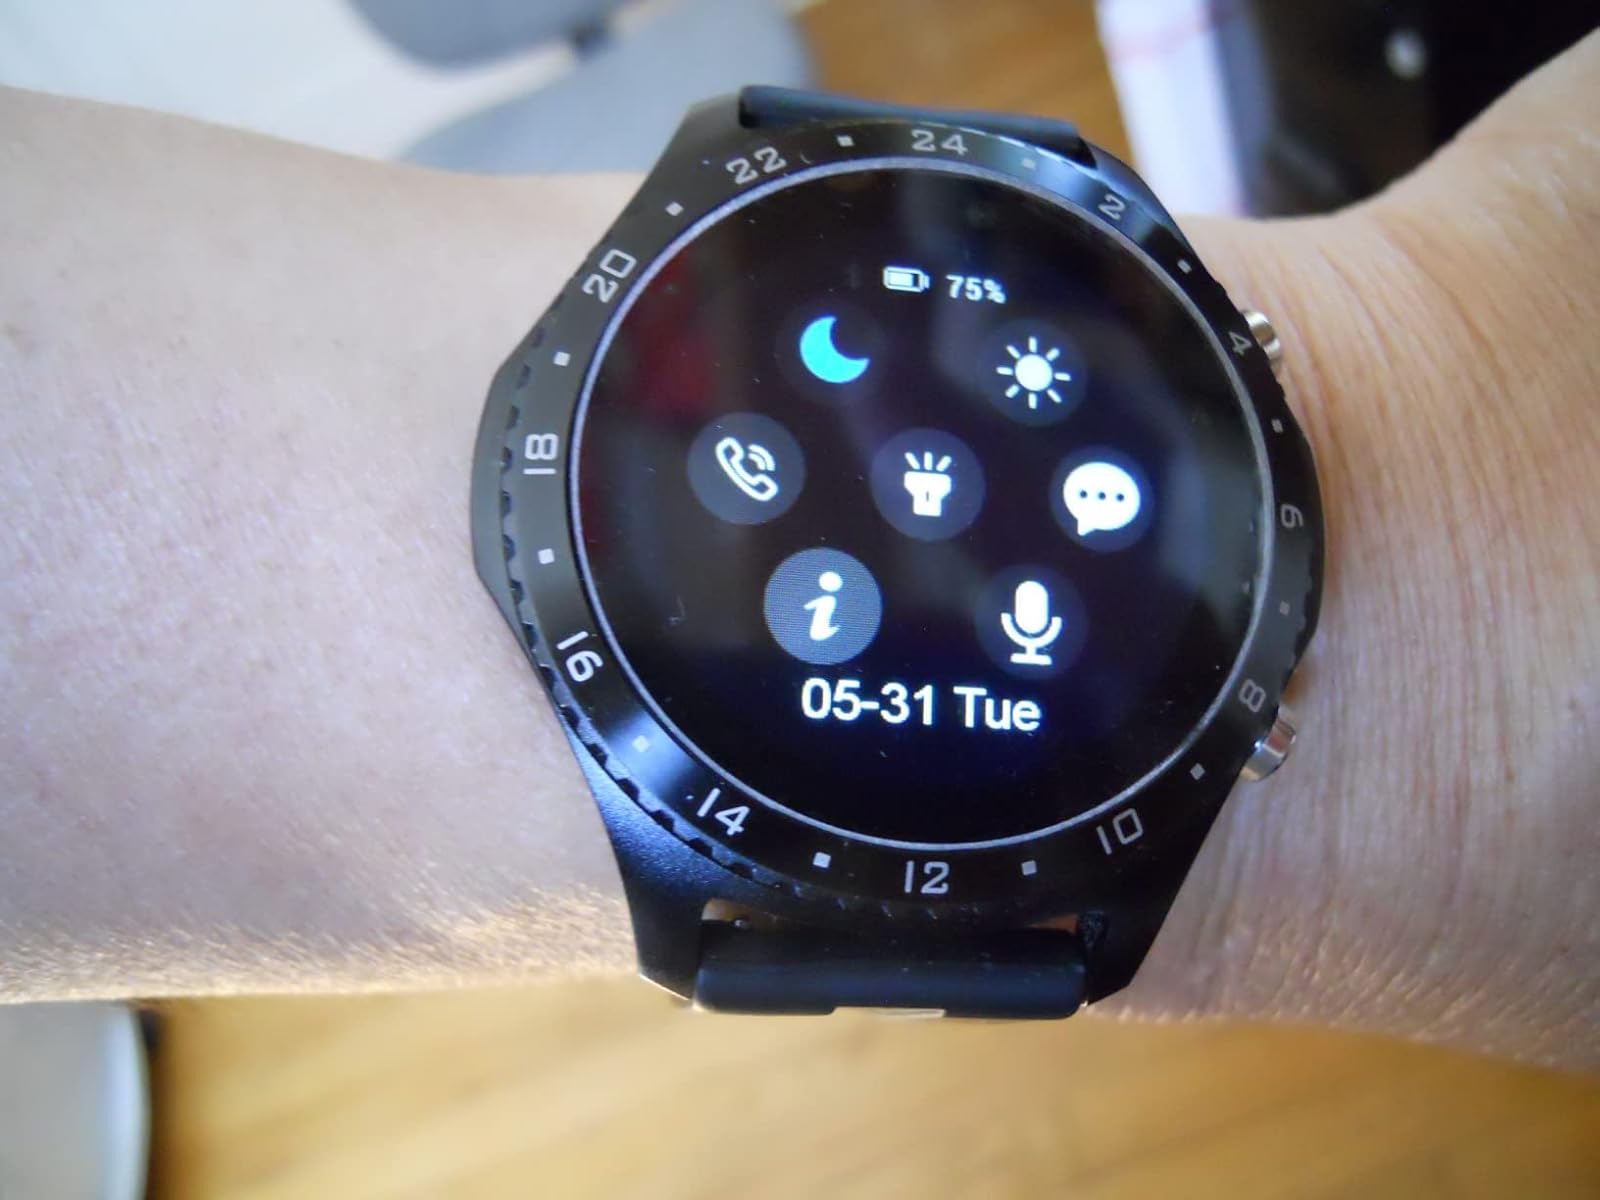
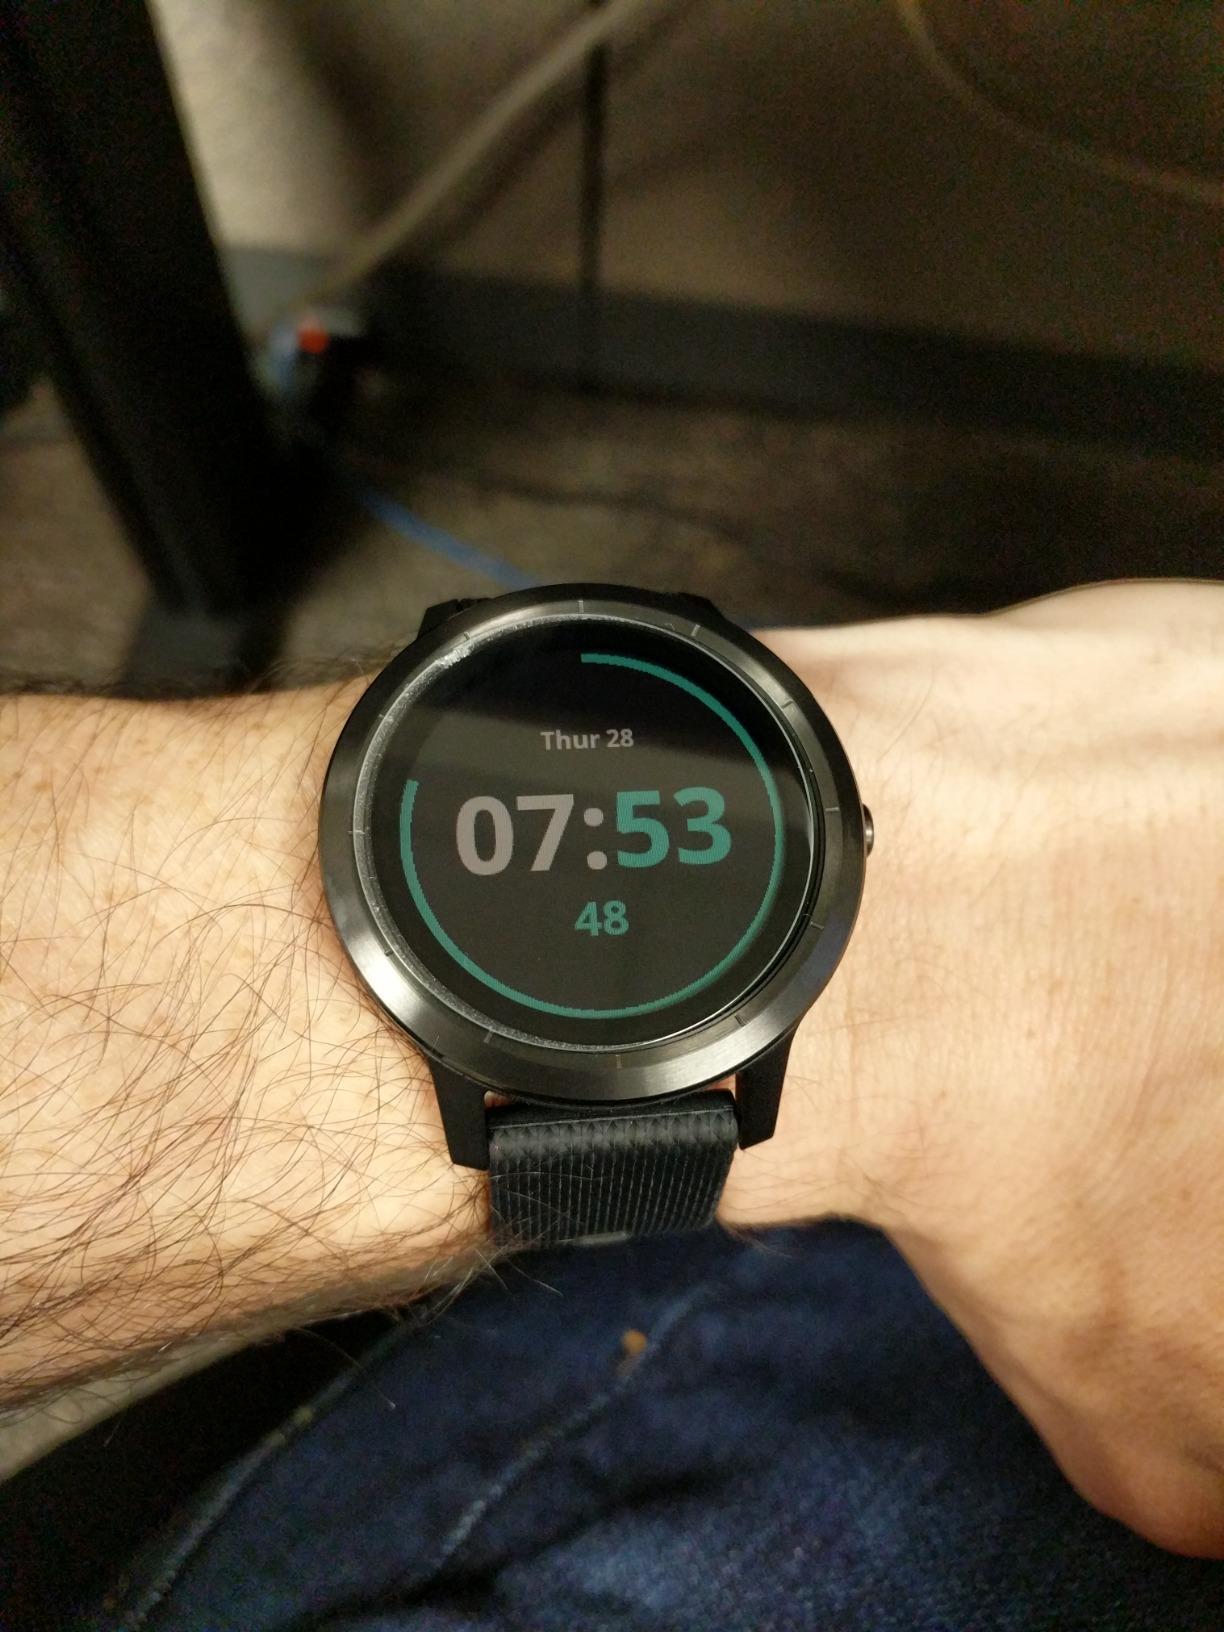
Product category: smartwatch
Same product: no